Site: brandenburg
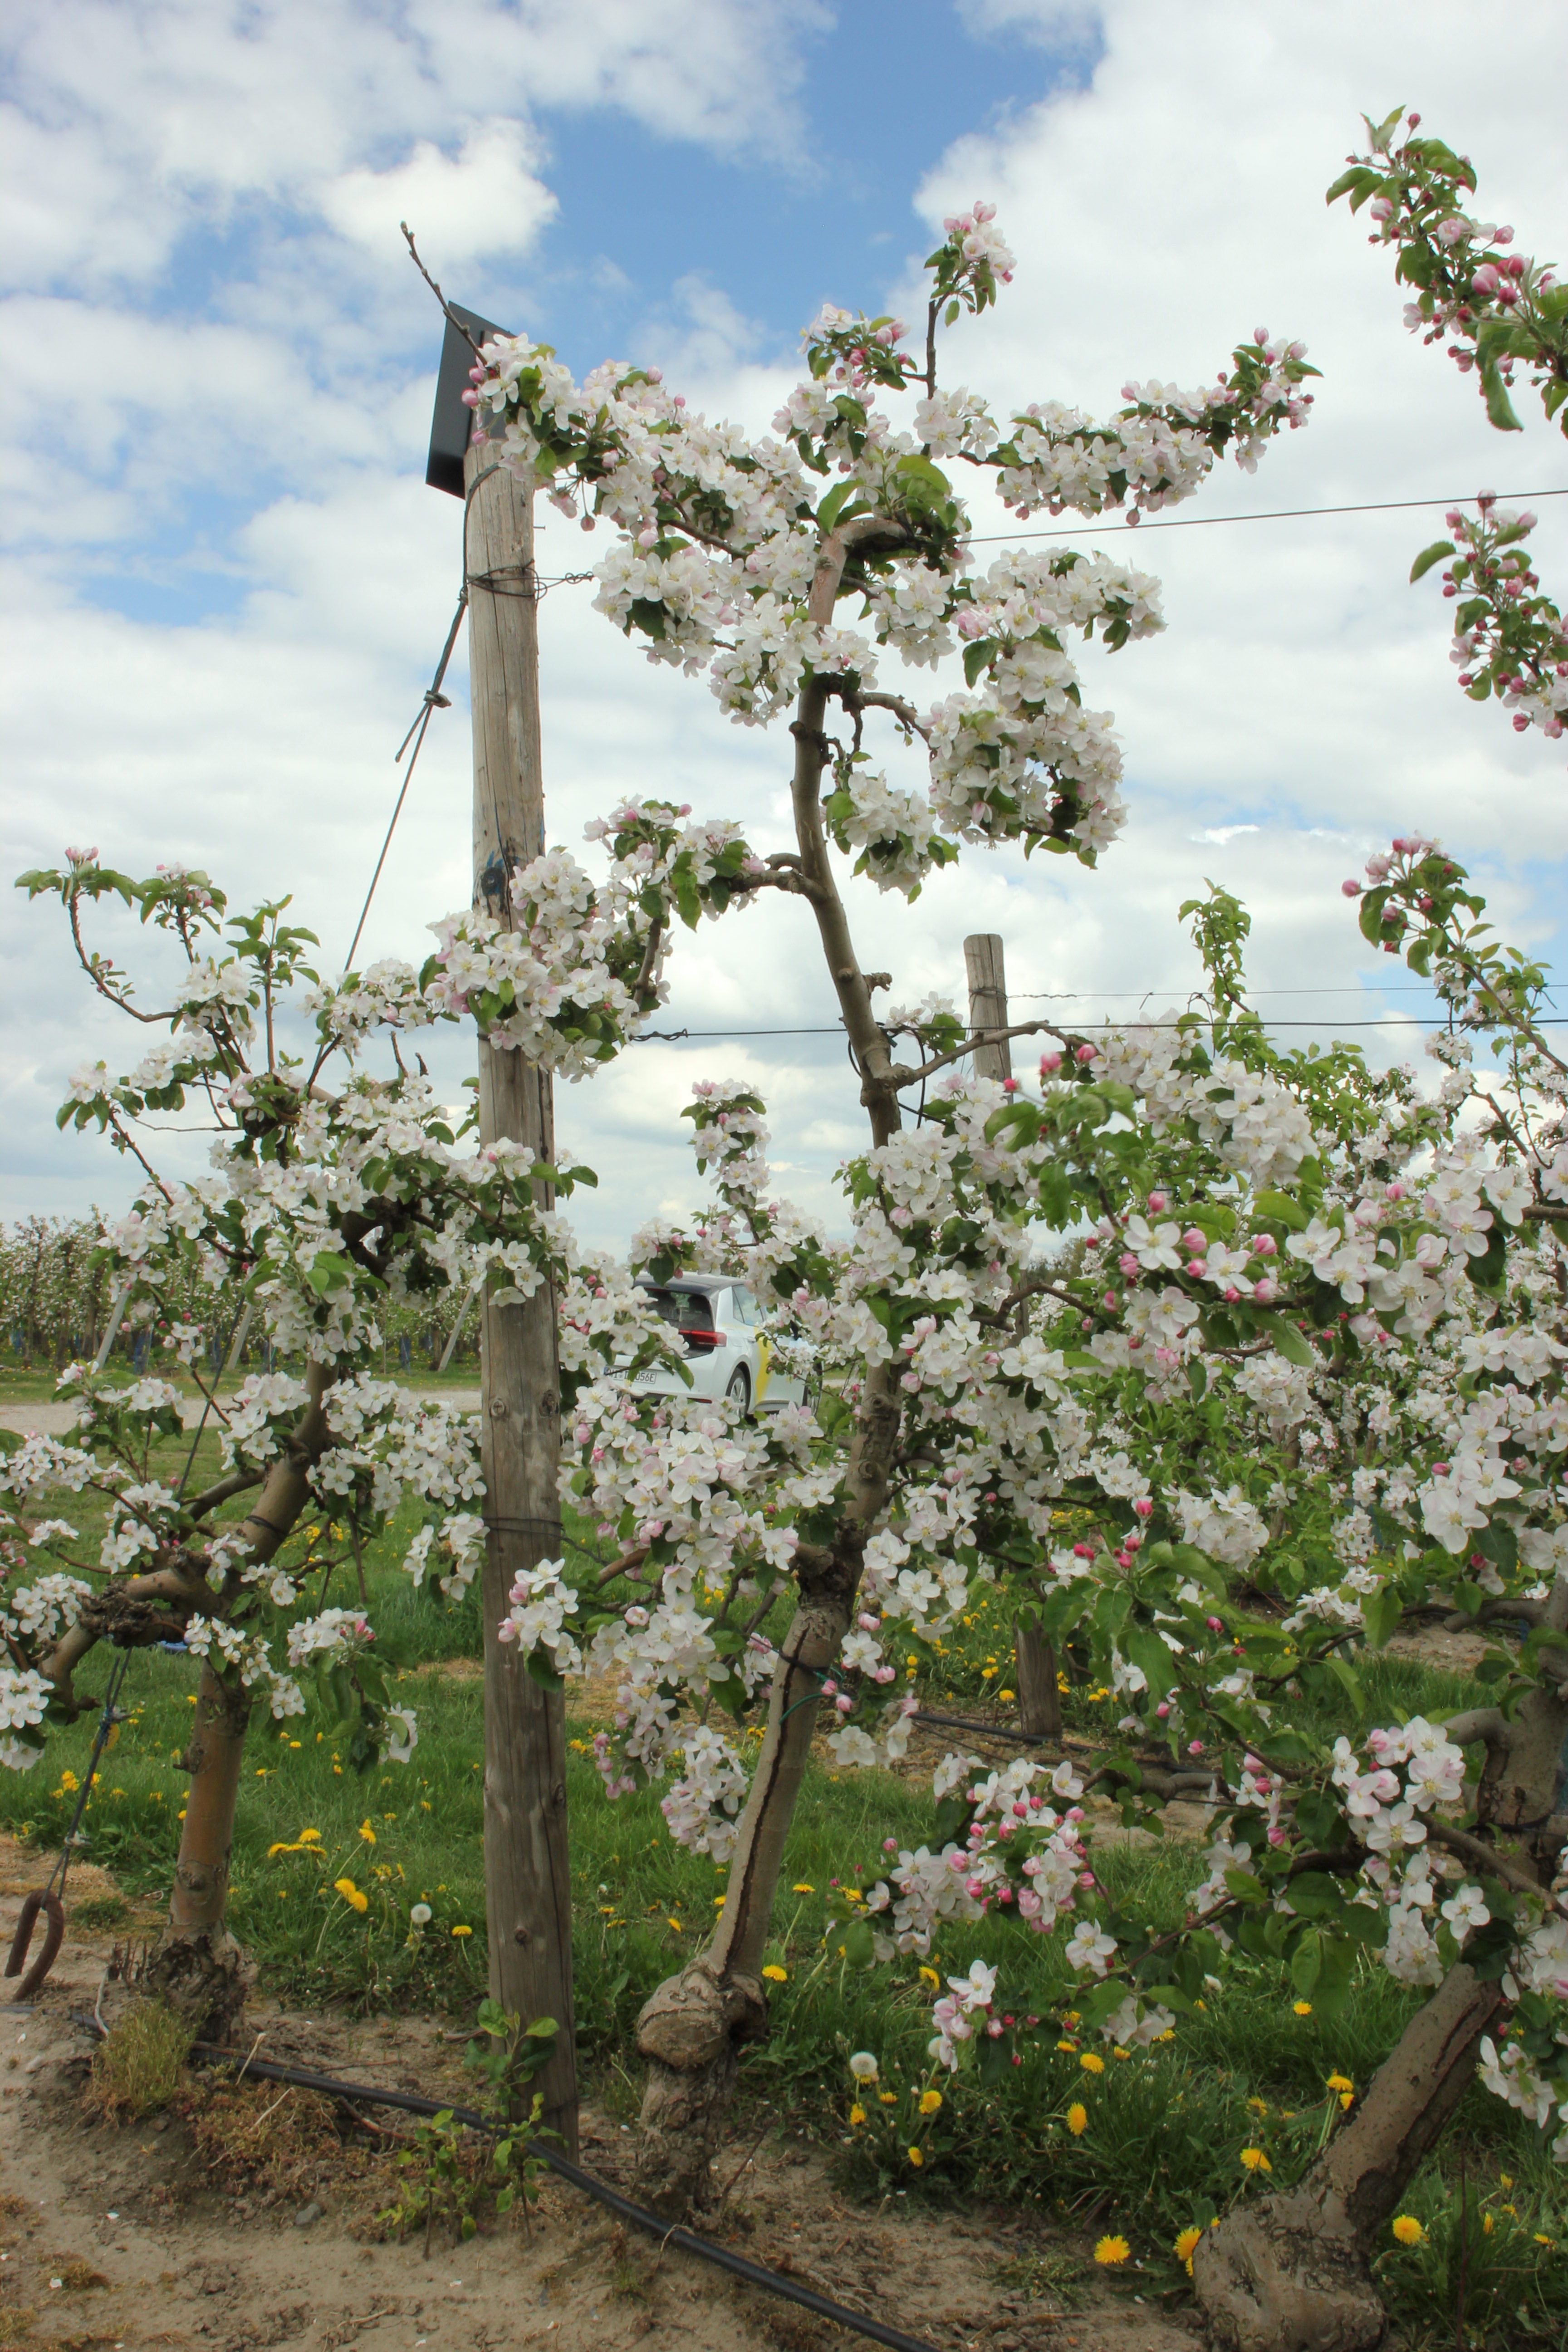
Growth stage (BBCH 65): Flowering